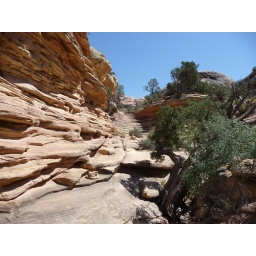
i had to scramble up this washed out area in the rock to get out of squaw canyon